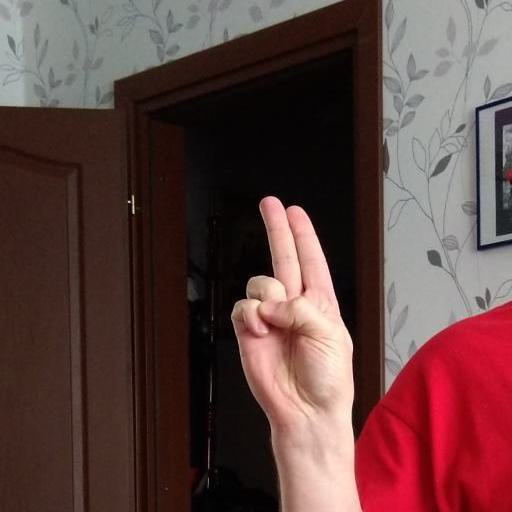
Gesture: two_up